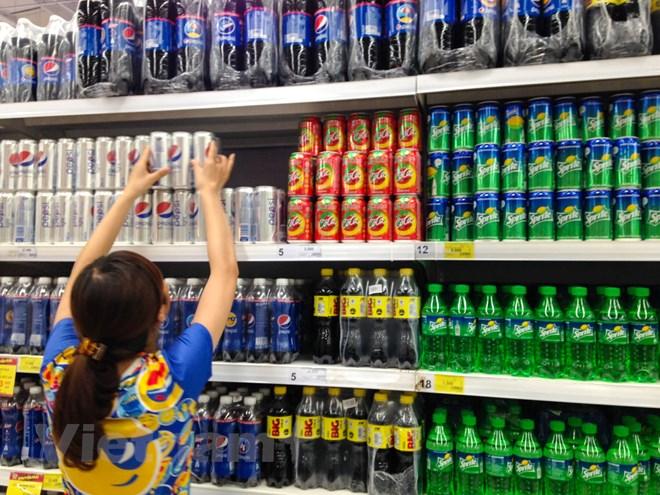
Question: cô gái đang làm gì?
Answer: đang sắp xếp hàng hoá lên kệ